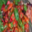
Label: sweet_pepper